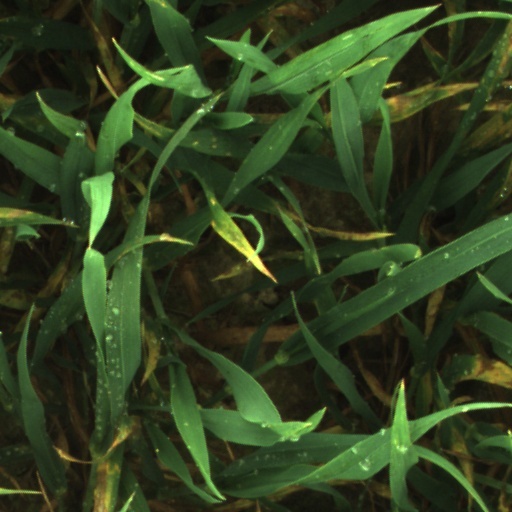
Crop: wheat